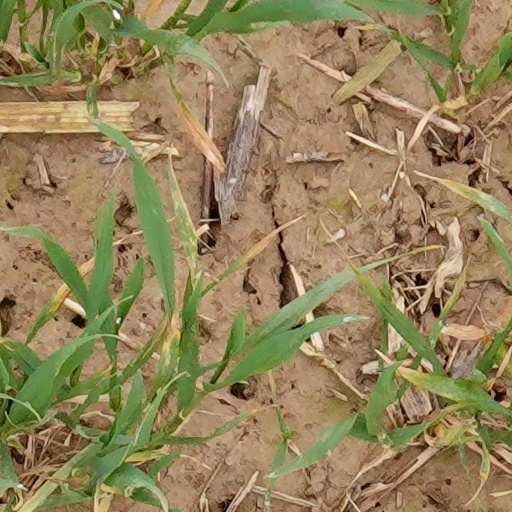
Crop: wheat